Space sexology

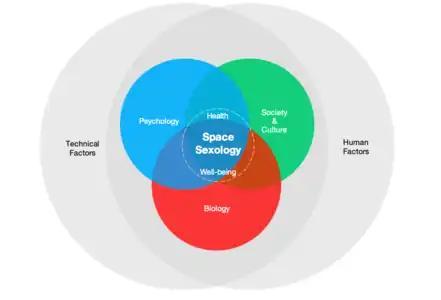
"Dubé and colleagues' (2021) biopsychosocial model for space sexology"

Space sexology has been defined as the "comprehensive scientific study of extraterrestrial intimacy and sexuality". It aims to holistically understand intimacy and sexuality in space, including its risks, and potential benefits for the health and well-being of those who travel beyond our home planet.